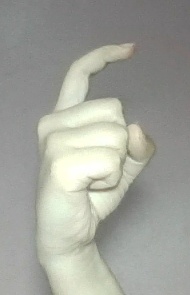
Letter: ra